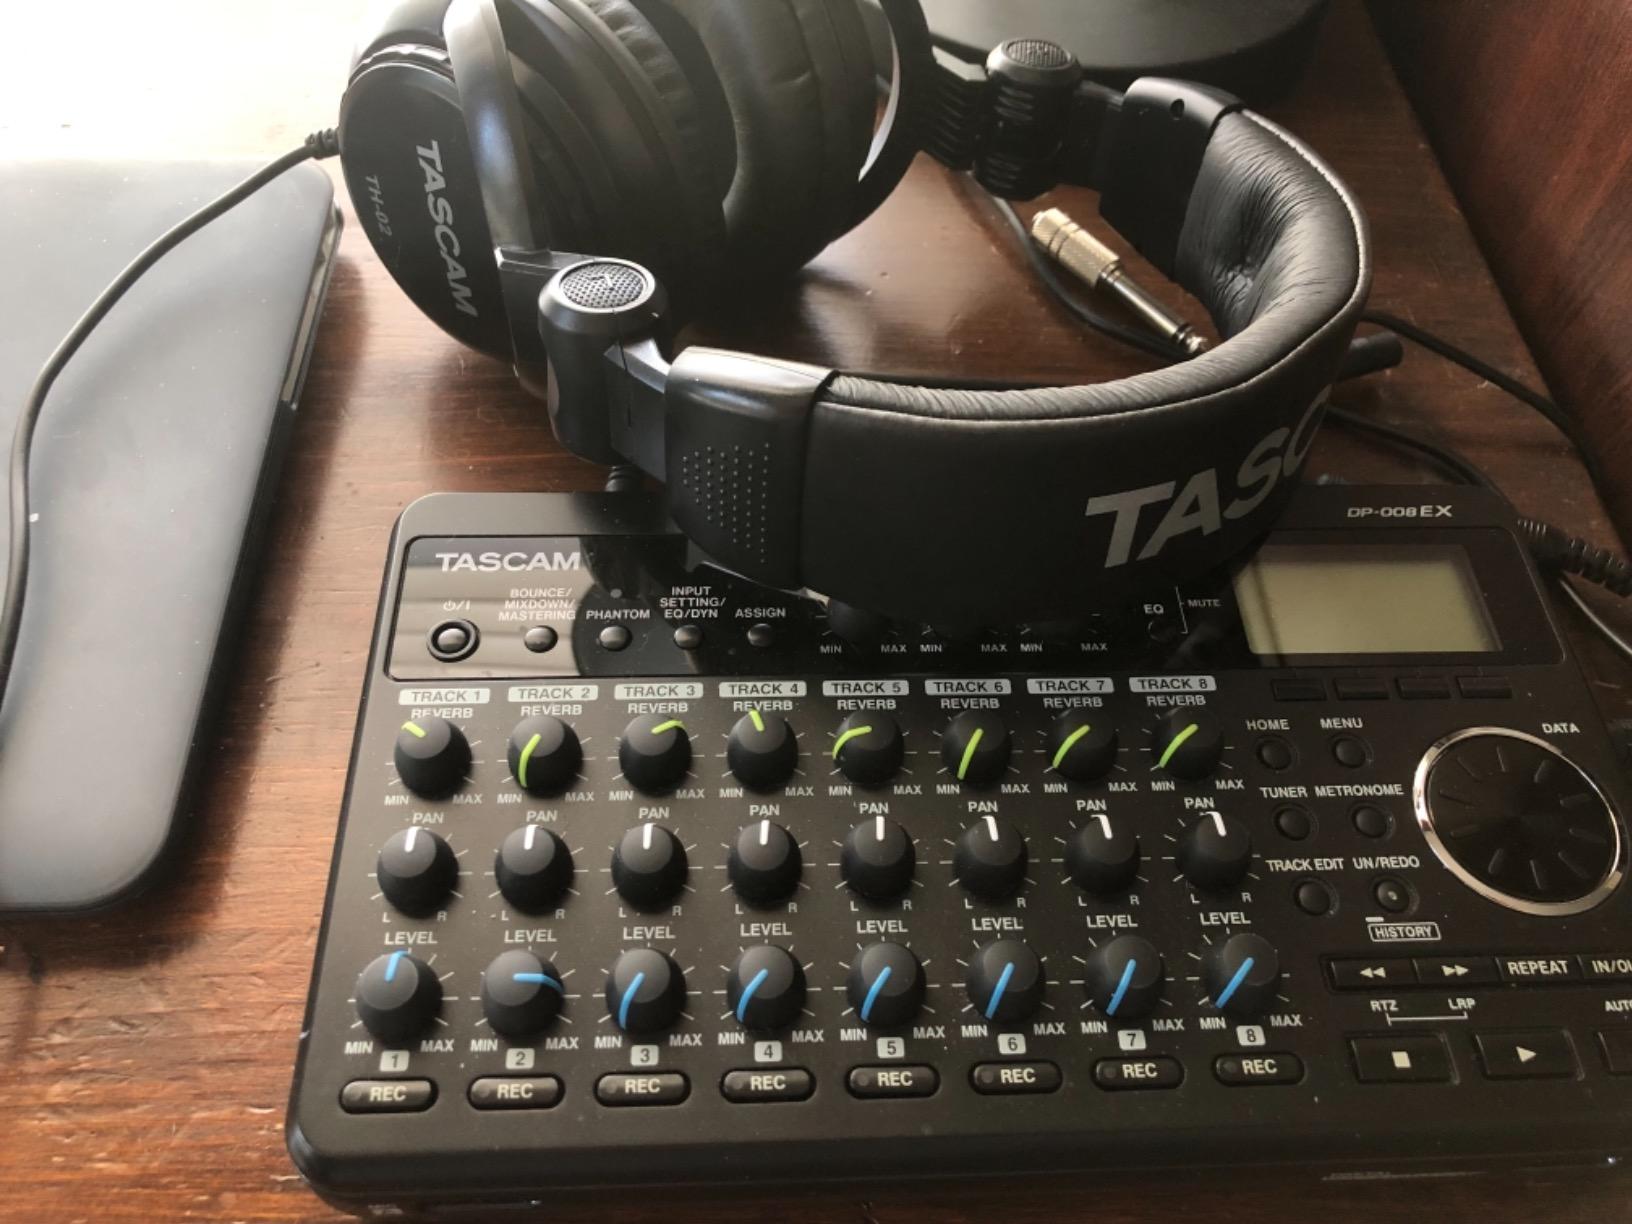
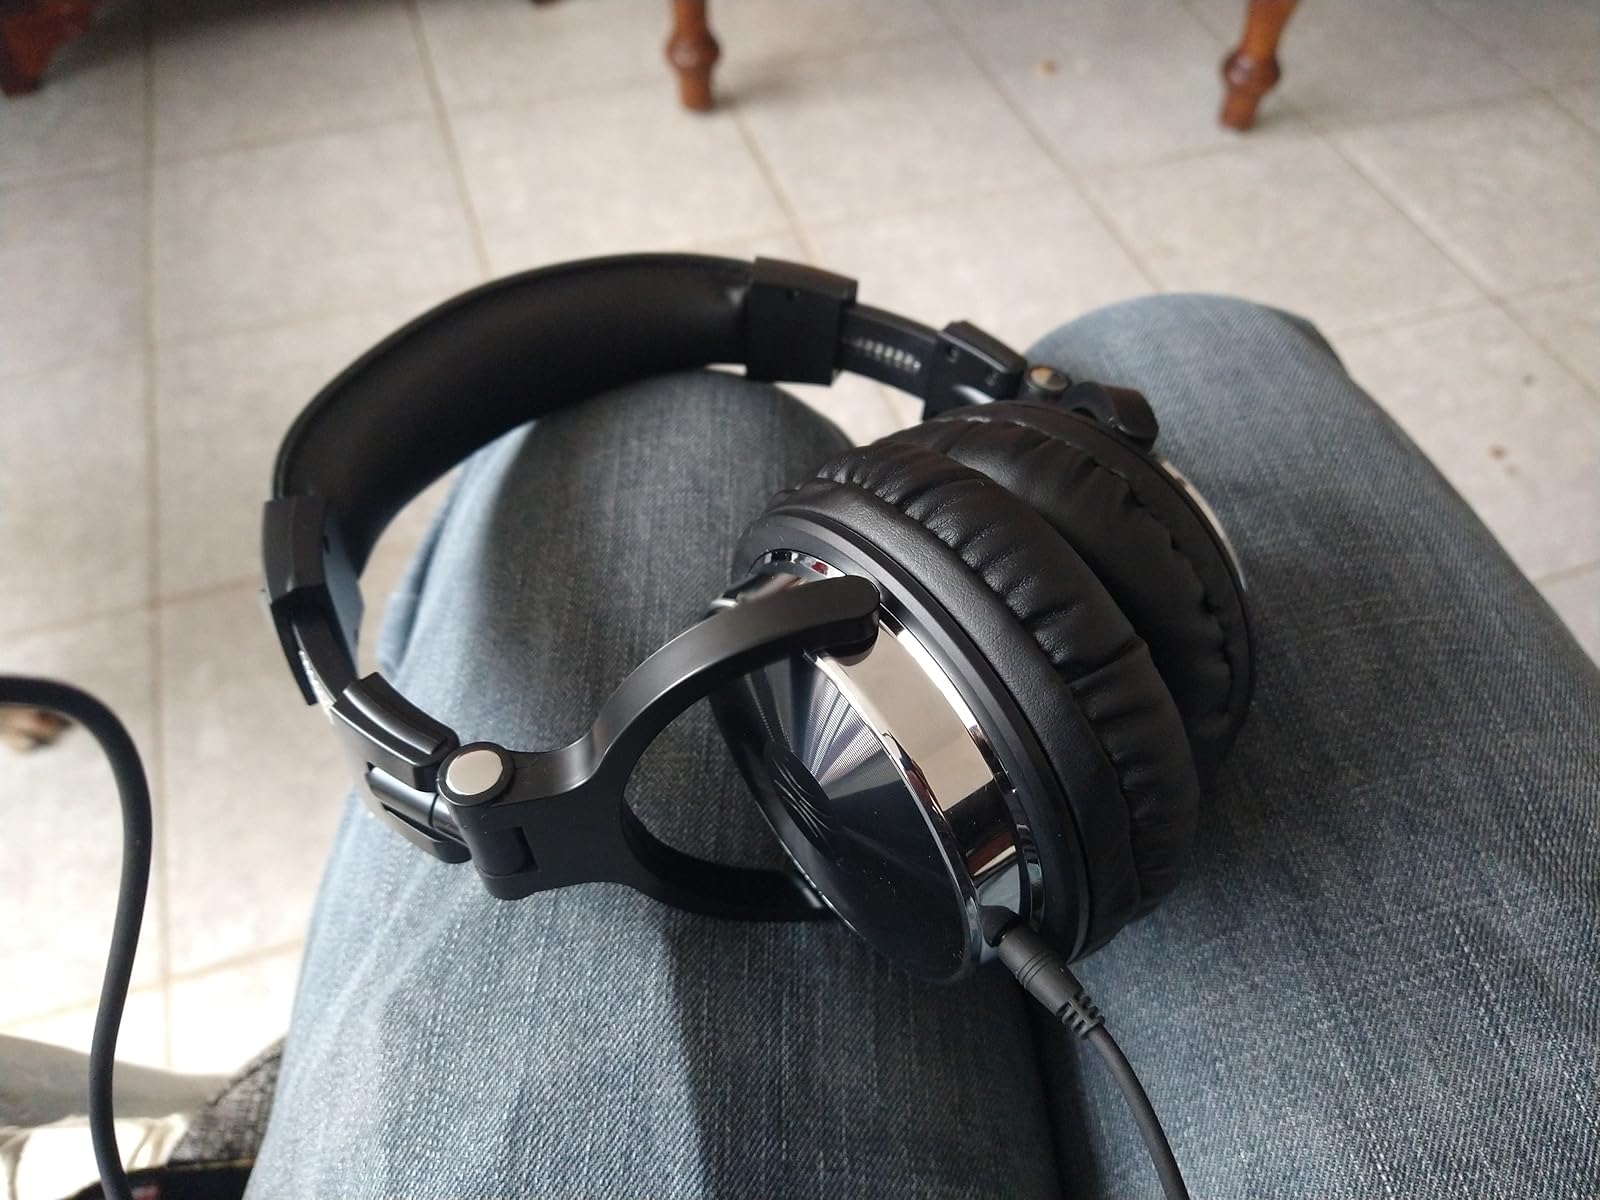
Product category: headphones
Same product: no